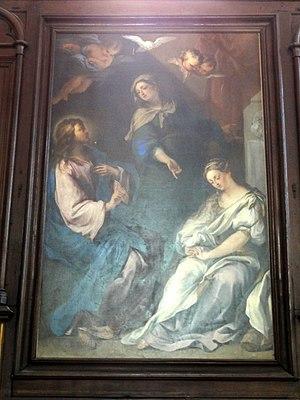
Tableau - Jésus chez Marthe et Marie.
L'église Saint-Quentin est une église catholique paroissiale située à Valmondois, en France. Elle a été construite à partir du début du XIIIᵉ siècle dans le style gothique, en commençant par le chœur qui se composait initialement de trois vaisseaux de largeur différente, mais de hauteur identique. Cette partie est voûtée sur croisées d'ogives, qui retombent sur des colonnettes aux chapiteaux d'un décor sculpté varié, représentatif de l'architecture d'Île-de-France pendant la seconde moitié du règne de Philippe Auguste. La nef devait être construite suivant les mêmes principes, mais les paroissiens ne sont pas parvenus à réunir les moyens nécessaires, et l'on se contenta d'édifier une nef provisoire non voûtée, qui est étonnement courte. Sa partie occidentale a probablement disparu. Cette nef d'une facture très simple n'a finalement jamais été remplacée, et représente aujourd'hui dans la région l'un des derniers spécimens du type le plus modeste de la nef gothique. Au début du XVIᵉ siècle, quand Charles de Villiers de L'Isle-Adam est seigneur de Valmondois, le collatéral nord du chœur est remplacé par une chapelle assez basse de deux travées.